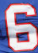
Number: 6